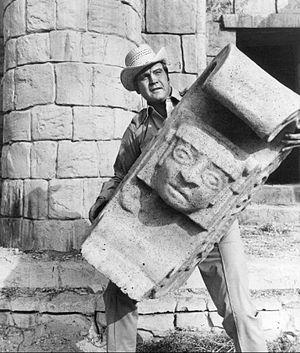
L'Homme qui valait trois milliards ou L'Homme de six millions au Québec, est une série télévisée américaine de science-fiction et de fantastique en 99 épisodes de 50 minutes et six téléfilms, créée par Kenneth Johnson d'après le roman Cyborg de Martin Caidin et diffusée entre le 16 janvier 1974 et le 6 mars 1978 sur le réseau ABC.